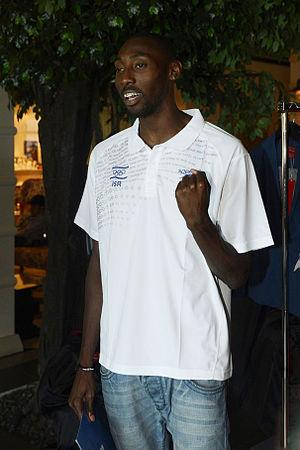
Donald Eugene Blair-Sanford est un athlète américain naturalisé israélien en 2012 pratiquant le 400 mètres.